Frank B. A. Linton

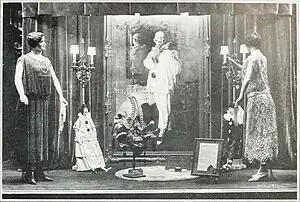
"The Last Touch", on display in a department store window during Philadelphia Art Week, 1922. The painting was awarded a bronze medal at the 1927 Salon Nationale, and purchased for the Musée du Luxembourg.

Linton painted hundreds of portraits of Philadelphia businessmen, physicians, college faculty, politicians and artists, and also portraits of "Society" matrons and children. These ranged from life-sized, full-length portraits to portrait miniatures. He sometimes worked as a copyist, painting replicas of American colonial and federal portraits, or posthumous portraits from photographs. He occasionally painted landscapes and still lifes, and modeled sculpture.